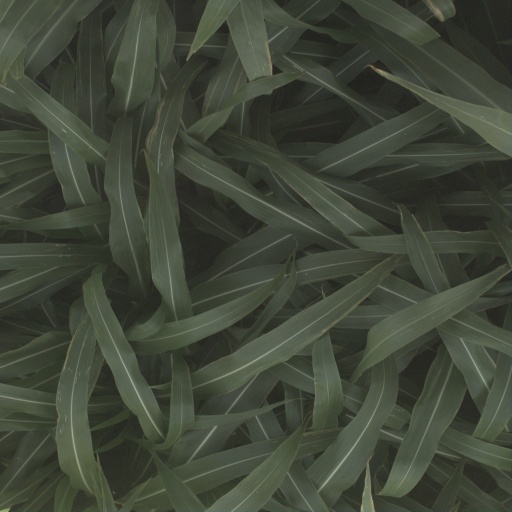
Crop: sorghum